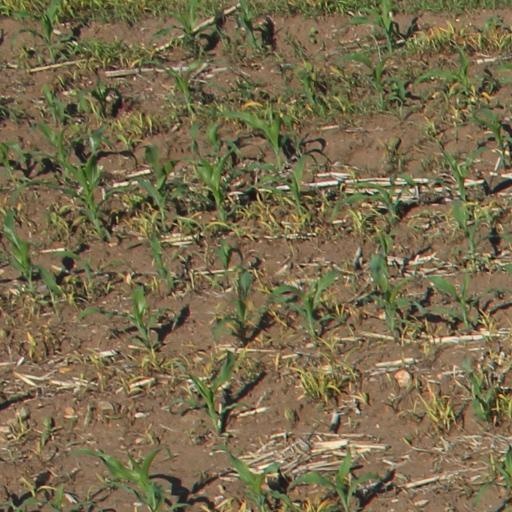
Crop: maize; corn